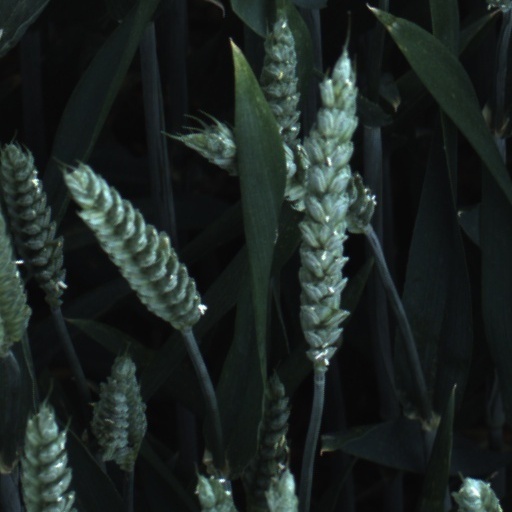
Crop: wheat